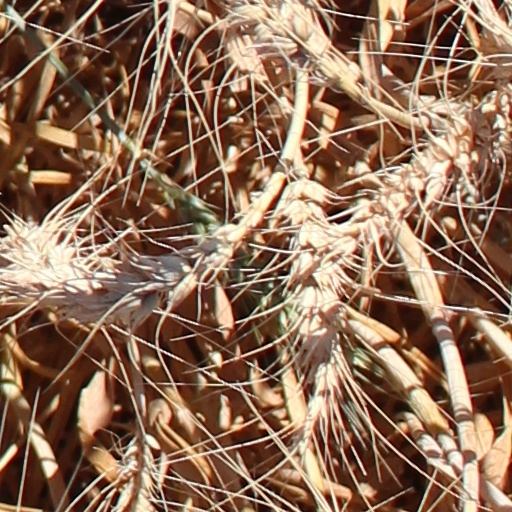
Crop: wheat